Divaina

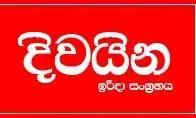
Logo of "Divaina"

Divaina is a Sinhala language daily newspaper published by the Upali Newspapers in Sri Lanka. A sister newspaper of "The Island" , "Divaina" was established in 1981. Its Sunday edition is the "Sunday Divaina". The daily newspaper currently has a circulation of 156,000 and its Sunday edition, 340,000 per issue. The paper was founded by Upali Wijewardene, and it takes a Sinhalese Buddhist nationalist editorial stance.